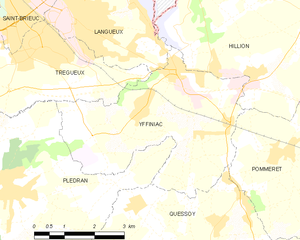
Yffiniac [ifiɲak] est une commune française située près de Saint-Brieuc dans le département des Côtes-d'Armor en région Bretagne.